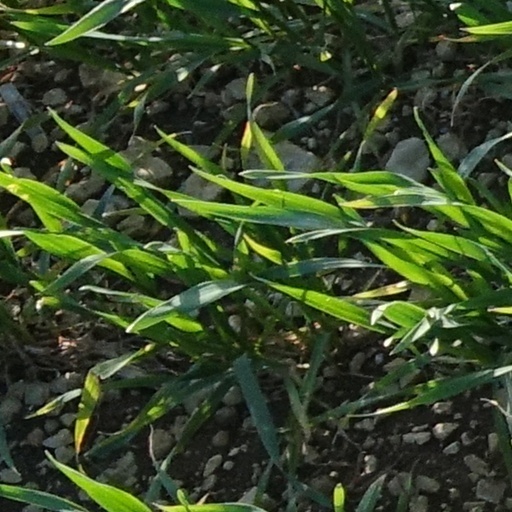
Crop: wheat